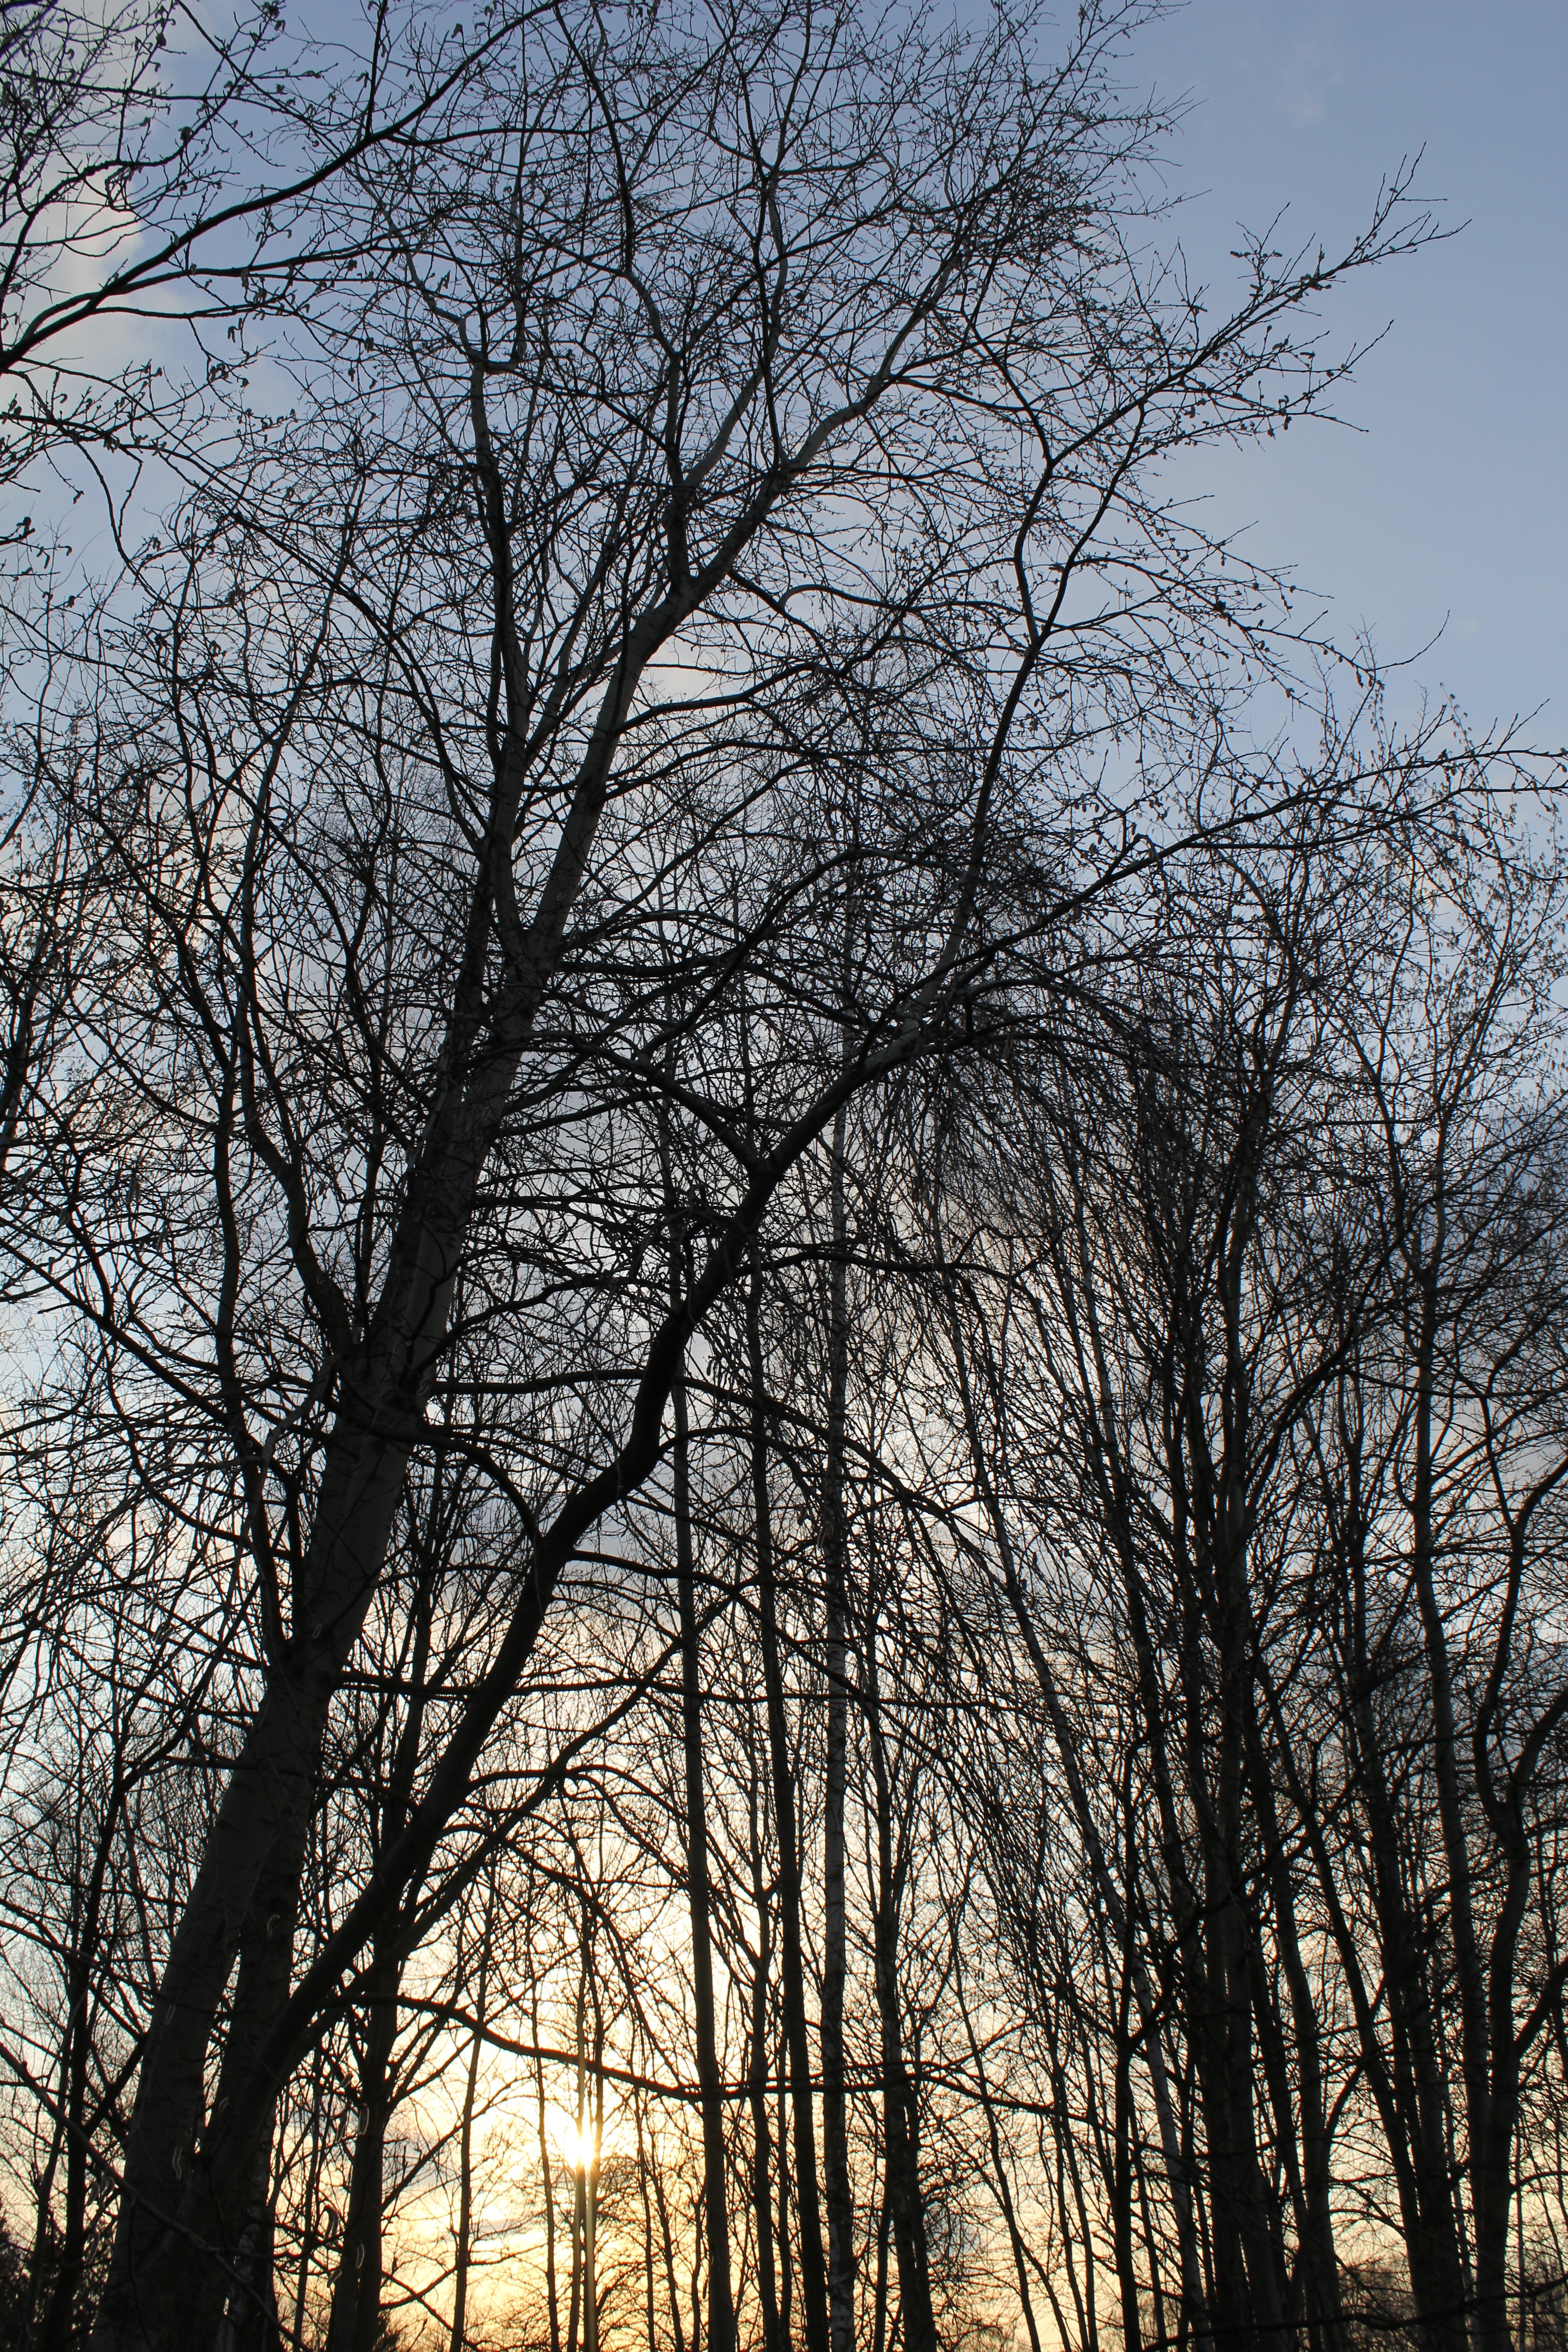
landscape, tree, nature, forest, branch, winter, plant, sky, sunlight, morning, leaf, flower, spring, autumn, season, plants, shadows, branches, woodland, konary, atmospheric phenomenon, woody plant